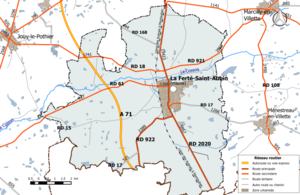
Carte du réseau routier de la commune de fr:La Ferté-Saint-Aubin.
La Ferté-Saint-Aubin est une commune française située dans le département du Loiret, en région Centre-Val de Loire.